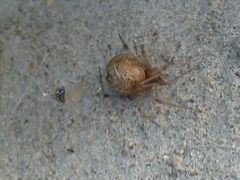
Species: Parasteatoda_tepidariorum